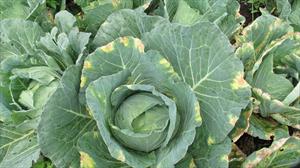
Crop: unknown
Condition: cabbage_cabbage_black_rot